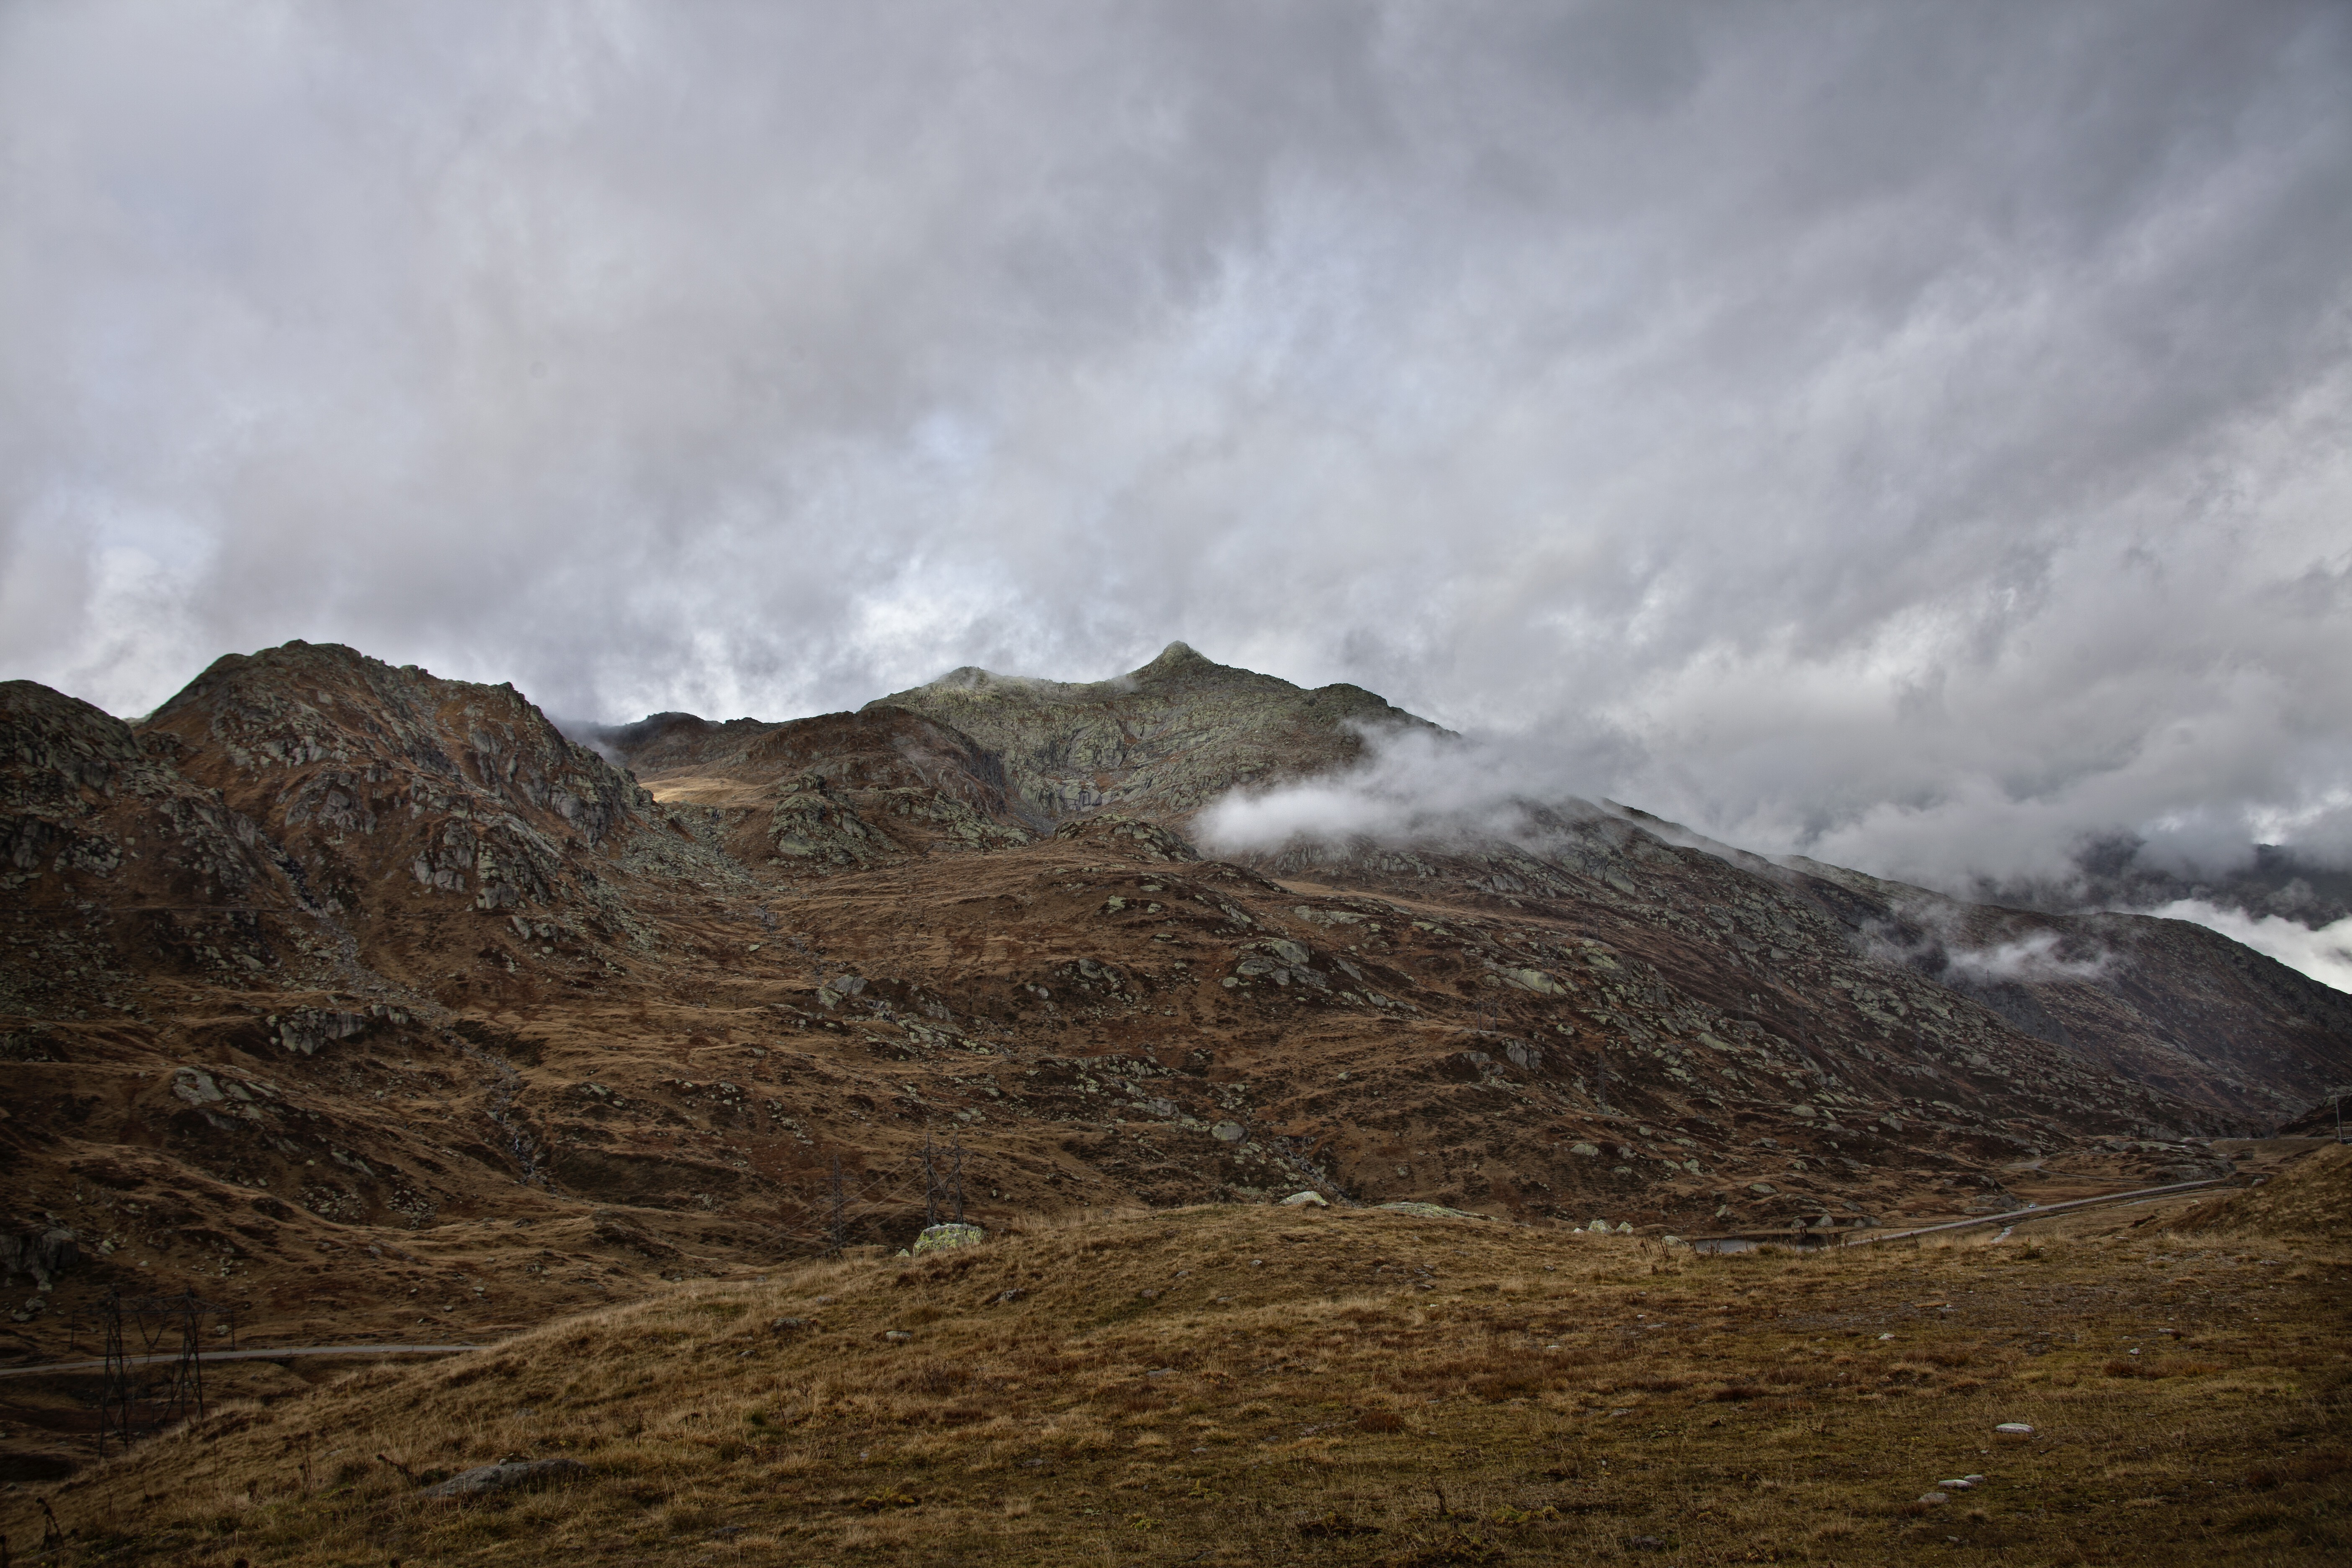
landscape, rock, wilderness, mountain, snow, cloud, hill, valley, mountain range, weather, highland, terrain, ridge, summit, mountains, plateau, switzerland, fell, loch, pass, landform, mountain pass, karg, geographical feature, atmospheric phenomenon, mountainous landforms, geological phenomenon, fog clouds